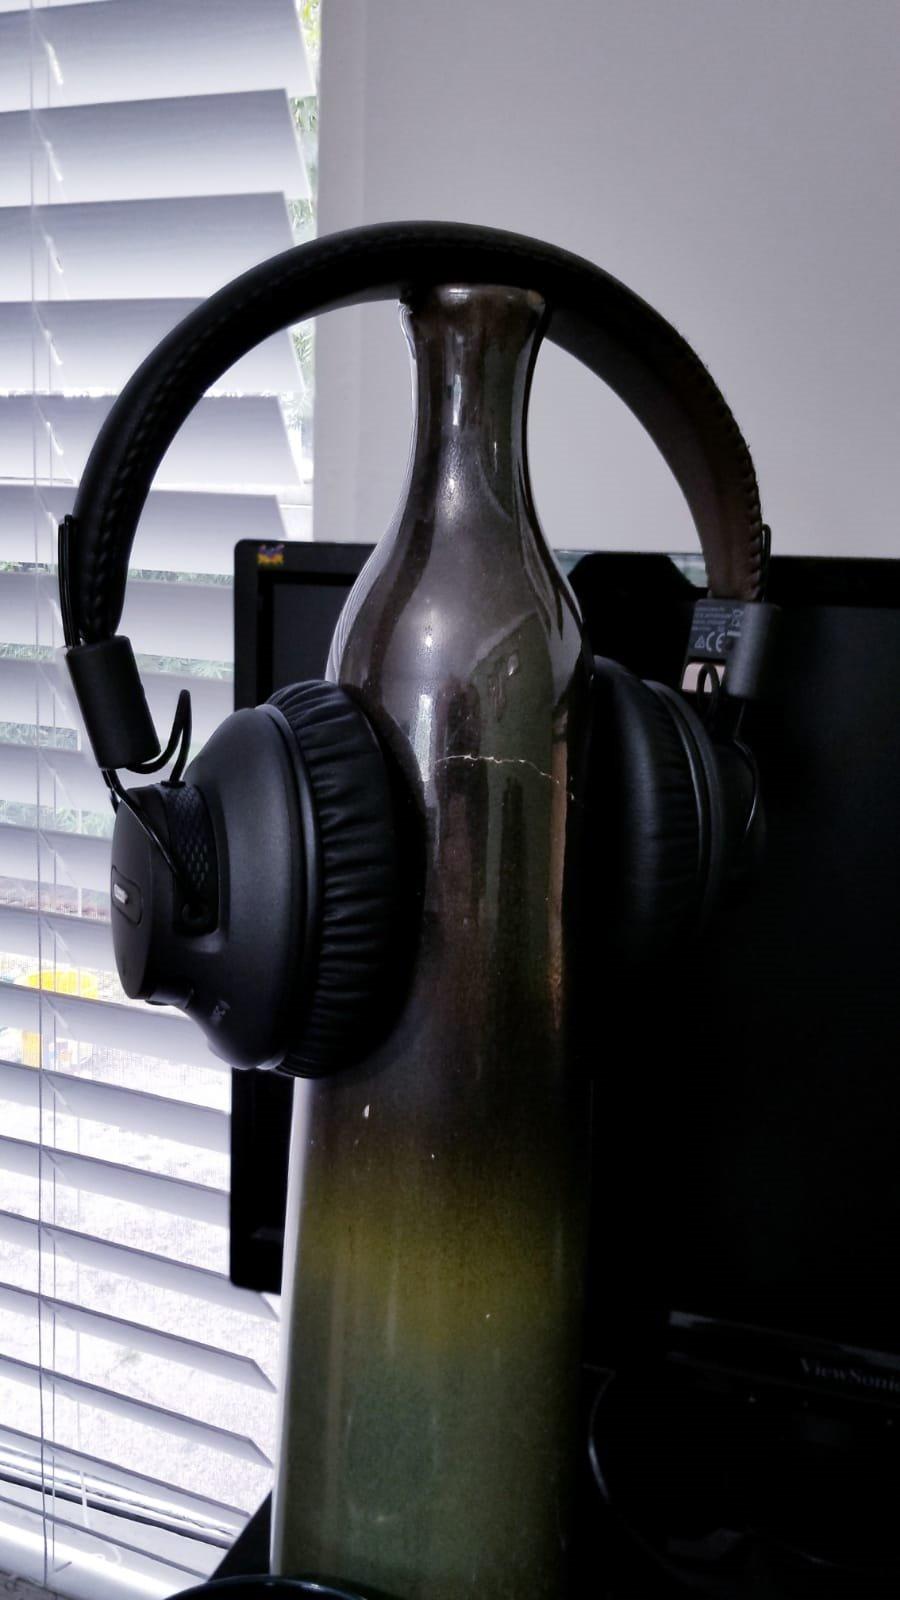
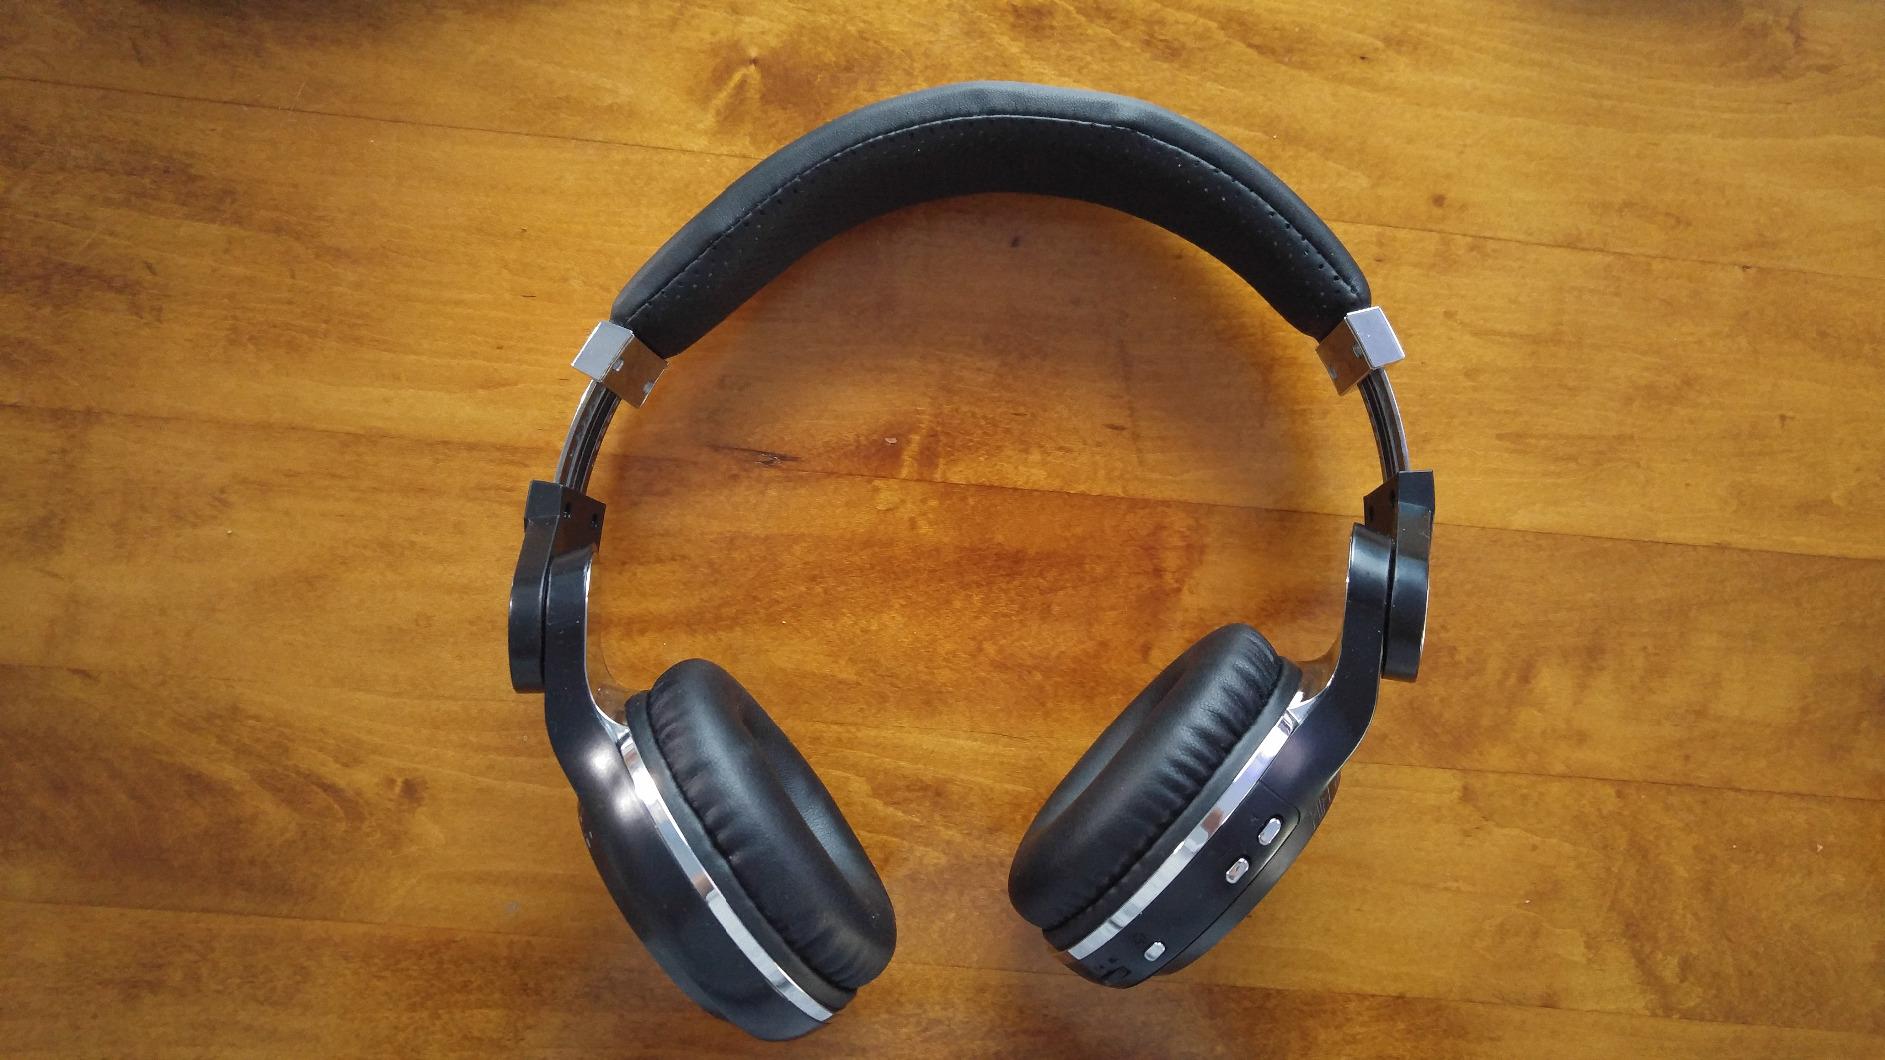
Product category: headphones
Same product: no